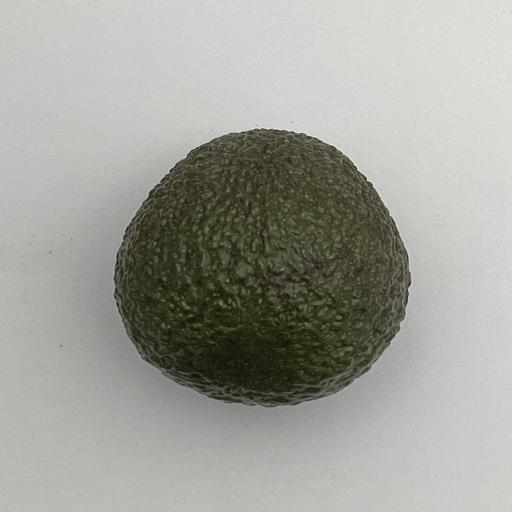
Crop type: Avocado